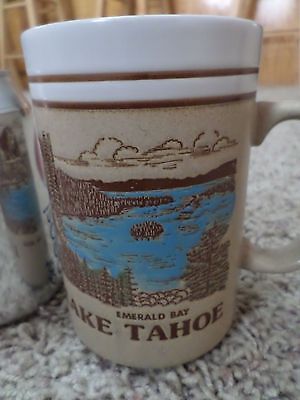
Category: mug